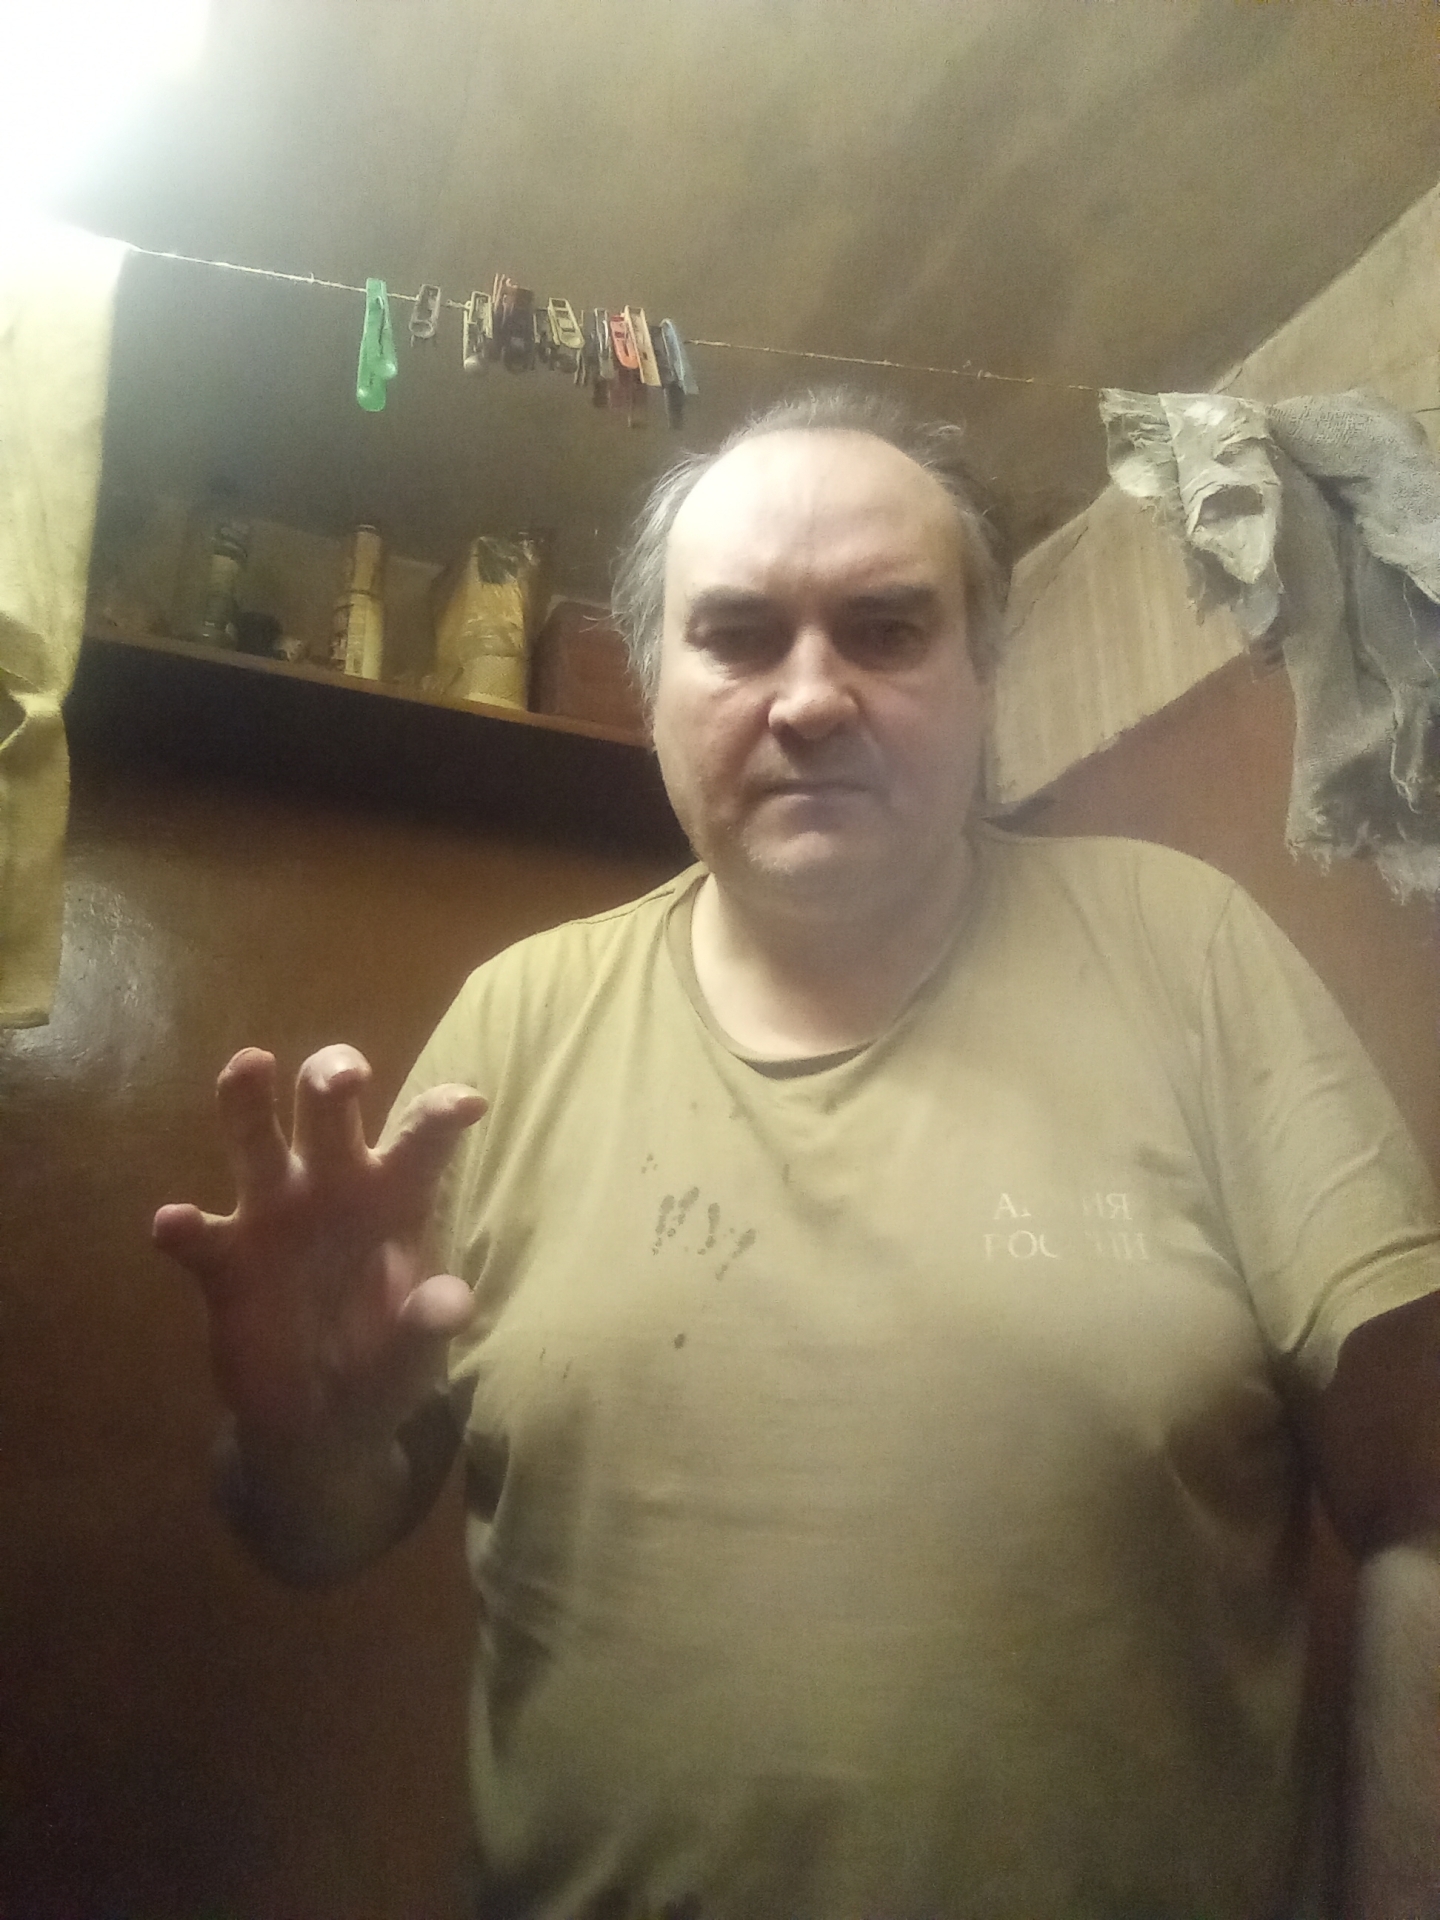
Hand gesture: grabbing